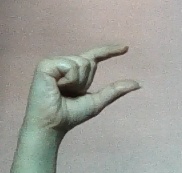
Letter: dal